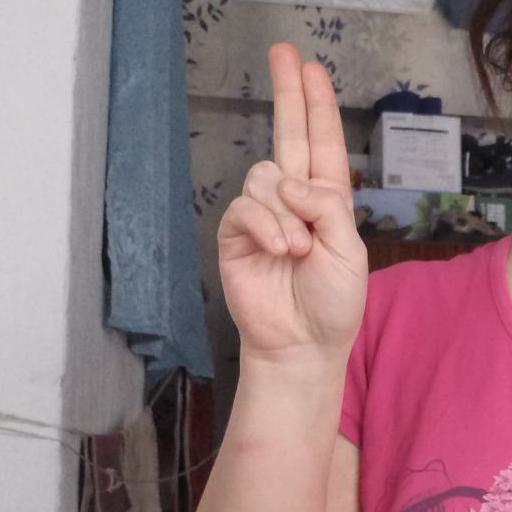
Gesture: two_up